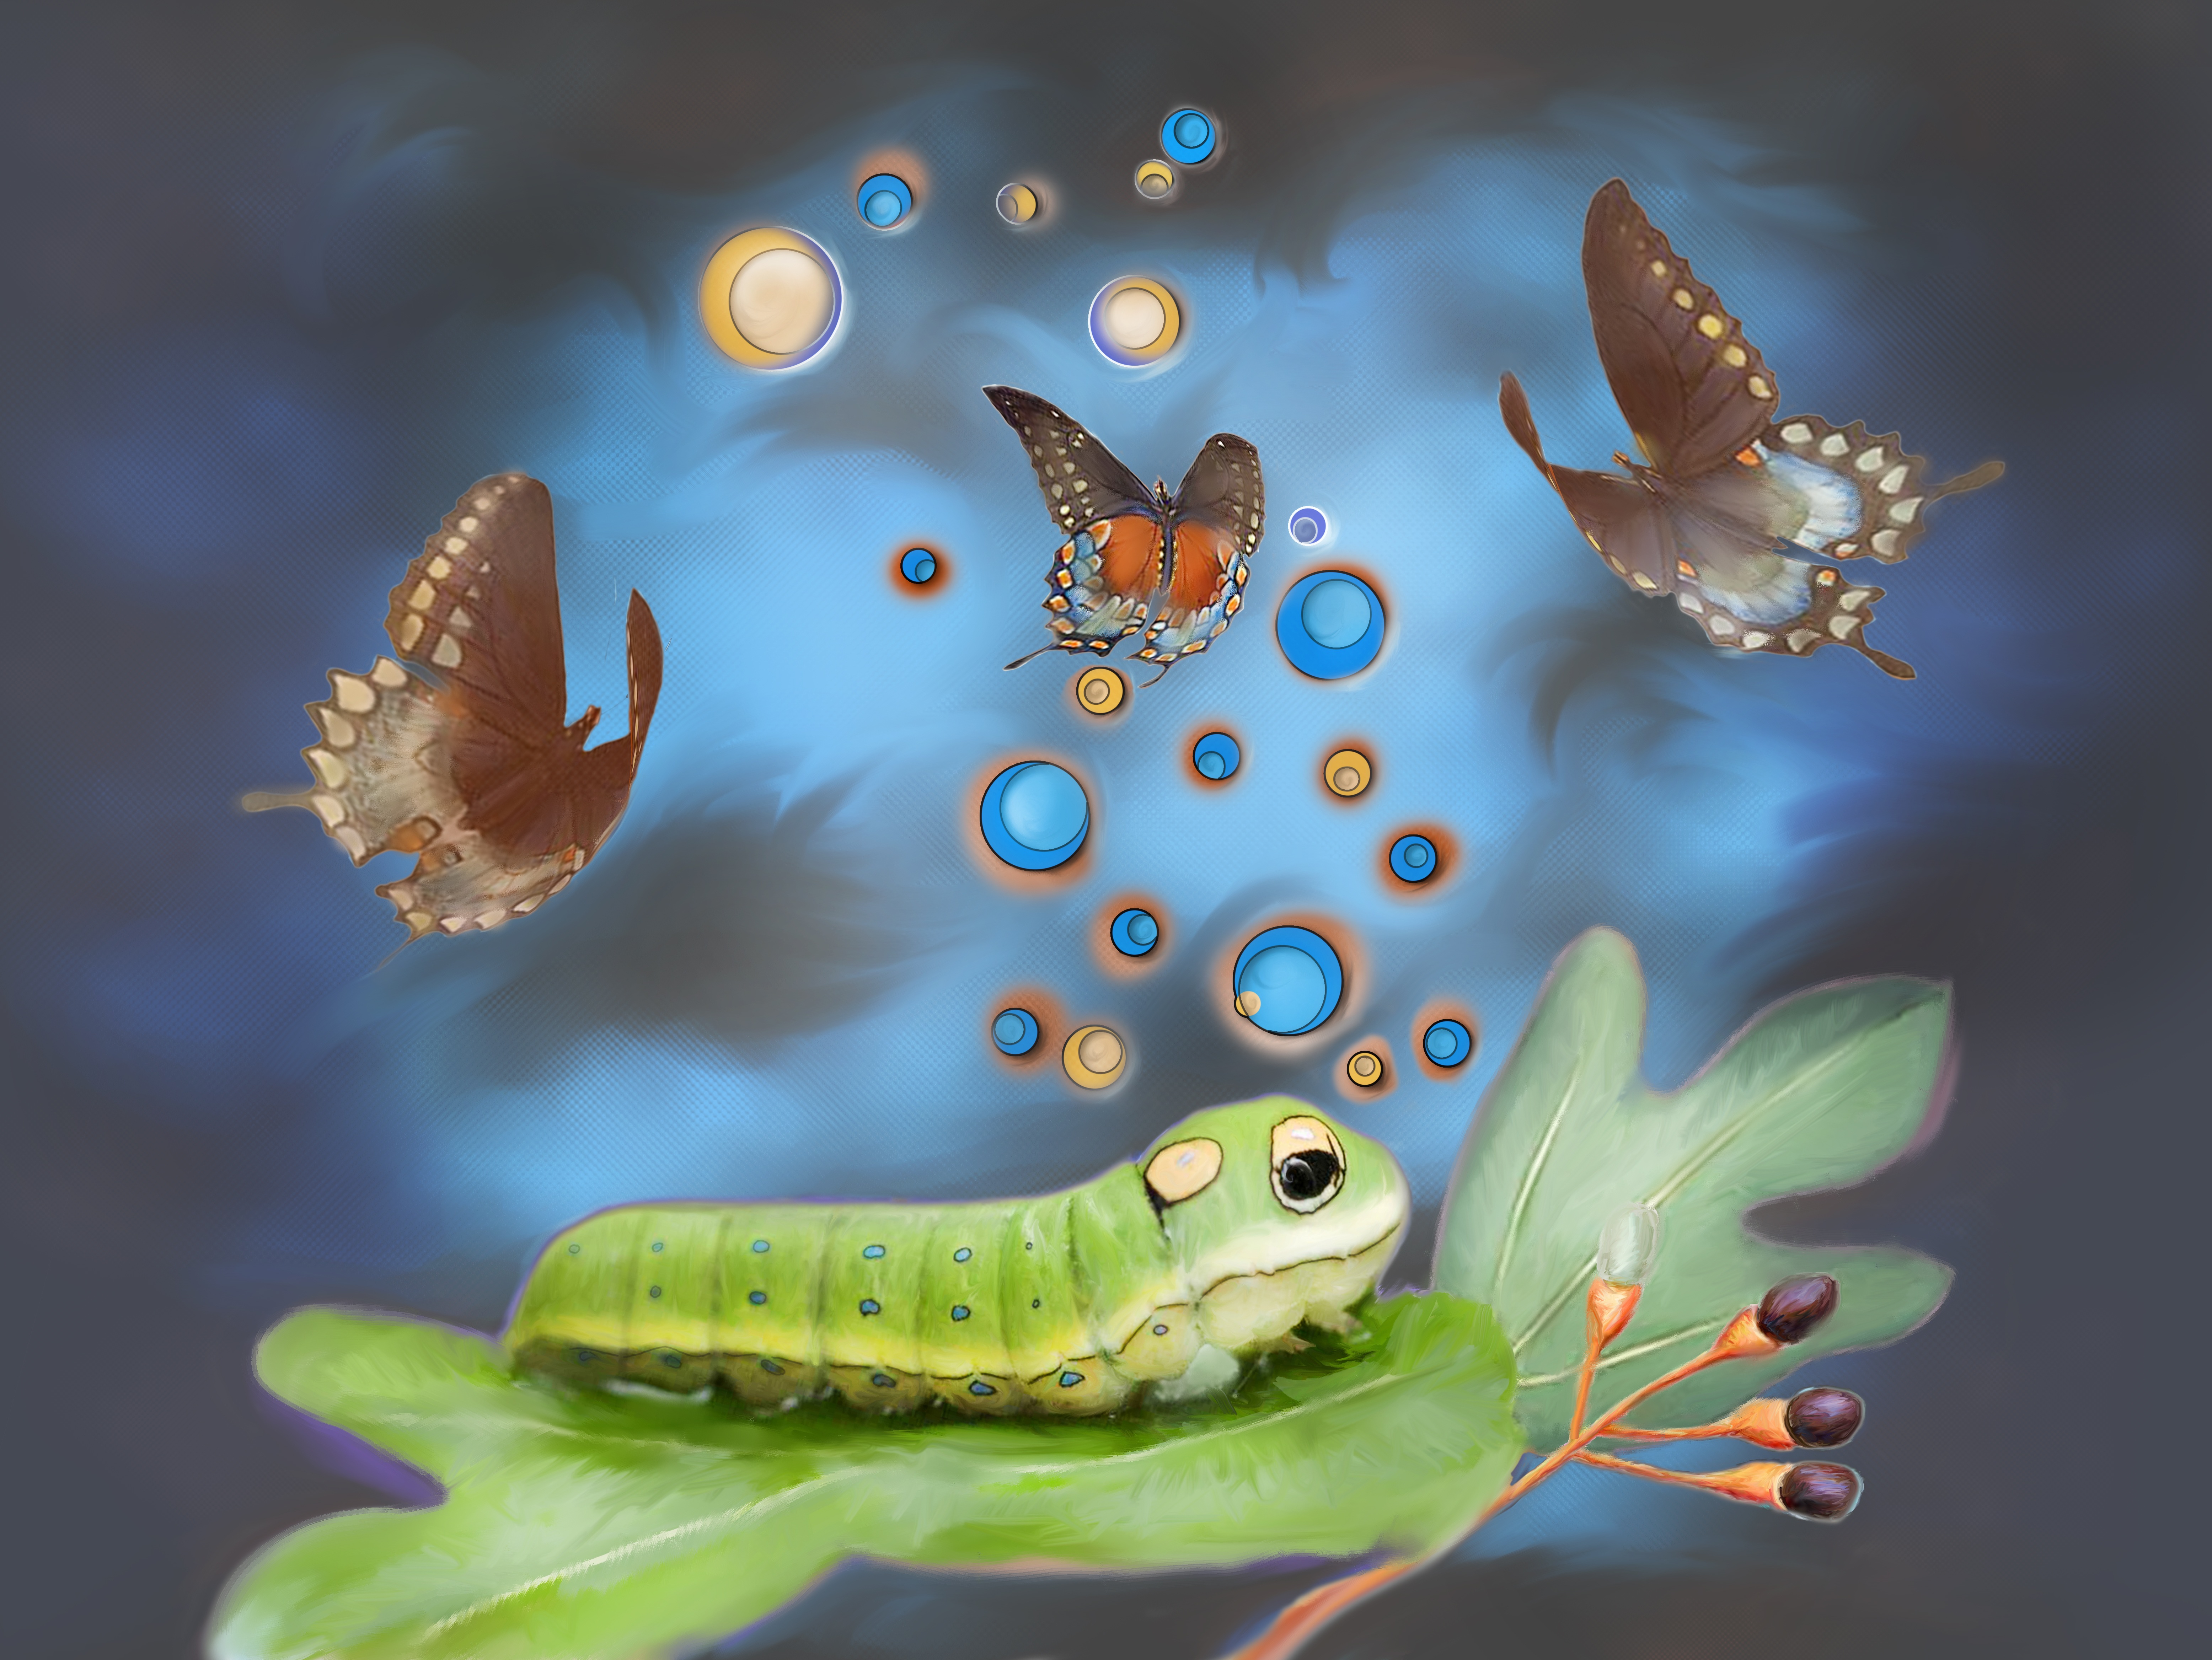
animal, insect, biology, moth, butterfly, fauna, invertebrate, caterpillar, illustration, fantasy, butterflies, larva, macro photography, organism, photo painting, photo art, children's art, moths and butterflies, pixel painting, spicebush swallowtail